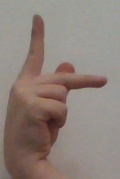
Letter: dha